Duke Snider

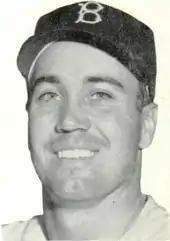
Snider in 1954

Usually batting third in the lineup, Snider established impressive offensive numbers. He hit 40 or more home runs in five consecutive seasons (1953–1957), and between 1953 and 1956 he averaged 42 home runs, 124 RBI, 123 runs, and a .320 batting average. He led the National League (NL) in runs scored, home runs, and RBI in separate seasons. He appeared in six post-seasons with the Dodgers (1949, 1952–53, 1955–56, 1959), facing the New York Yankees in the first five and the Chicago White Sox in the last. The Dodgers won the World Series in 1955 and in 1959.